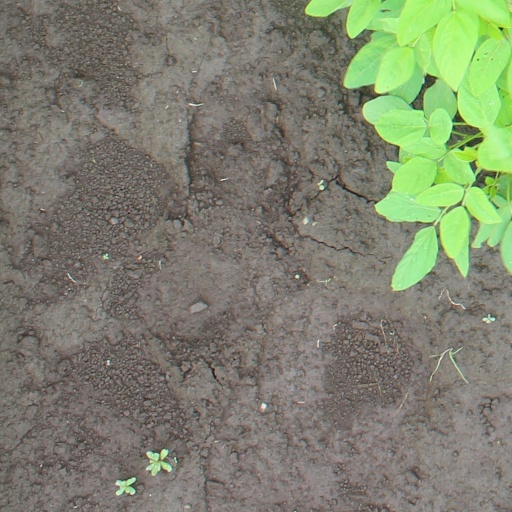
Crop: soybean